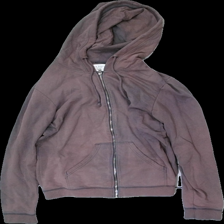
View: front
Type: Hoodie
Category: Men
Brand: Not in the list
Brand text on label: Bread & Boxers
Colors: Purple
Material: 85% cotton, 15% polyester
Cut: Regular
Size: M
Season: All
Price range: 50-100
Recommended usage: Reuse